Shroud of Turin

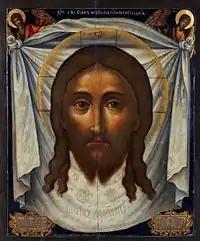
17th-century Russian icon of the Mandylion by Simon Ushakov

The concept of "acheiropoieta" ("acheiropoieton") has a long history in Christianity, going back at least to the 6th century. These are images believed to have been miraculously produced, without the agency of any human artist. Among the most prominent "acheiropoieta" are the Image of Camuliana and the Image of Edessa (also called the "Mandylion"). Both of these were icons of Jesus reported to have existed in the Byzantine Empire, but which are now generally regarded as having been lost or destroyed. Other popular Byzantine "acheiropoieta" were Hodegetria images of the Virgin Mary.